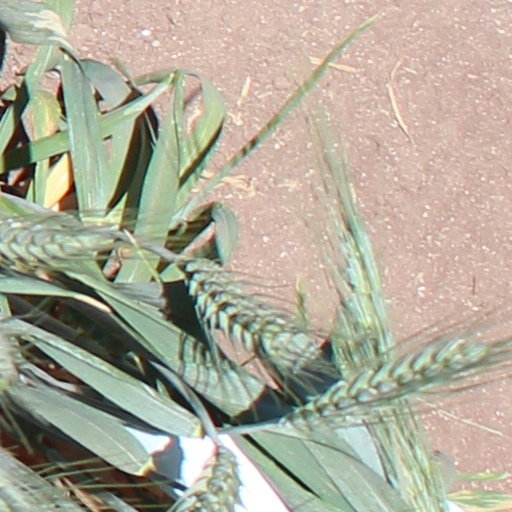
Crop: wheat